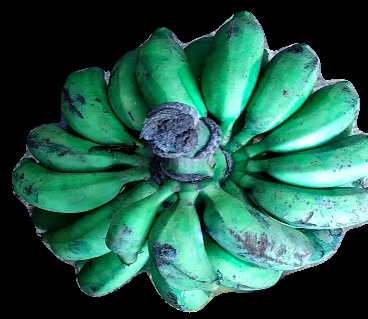
Variety: rasbale
Grade: grade3